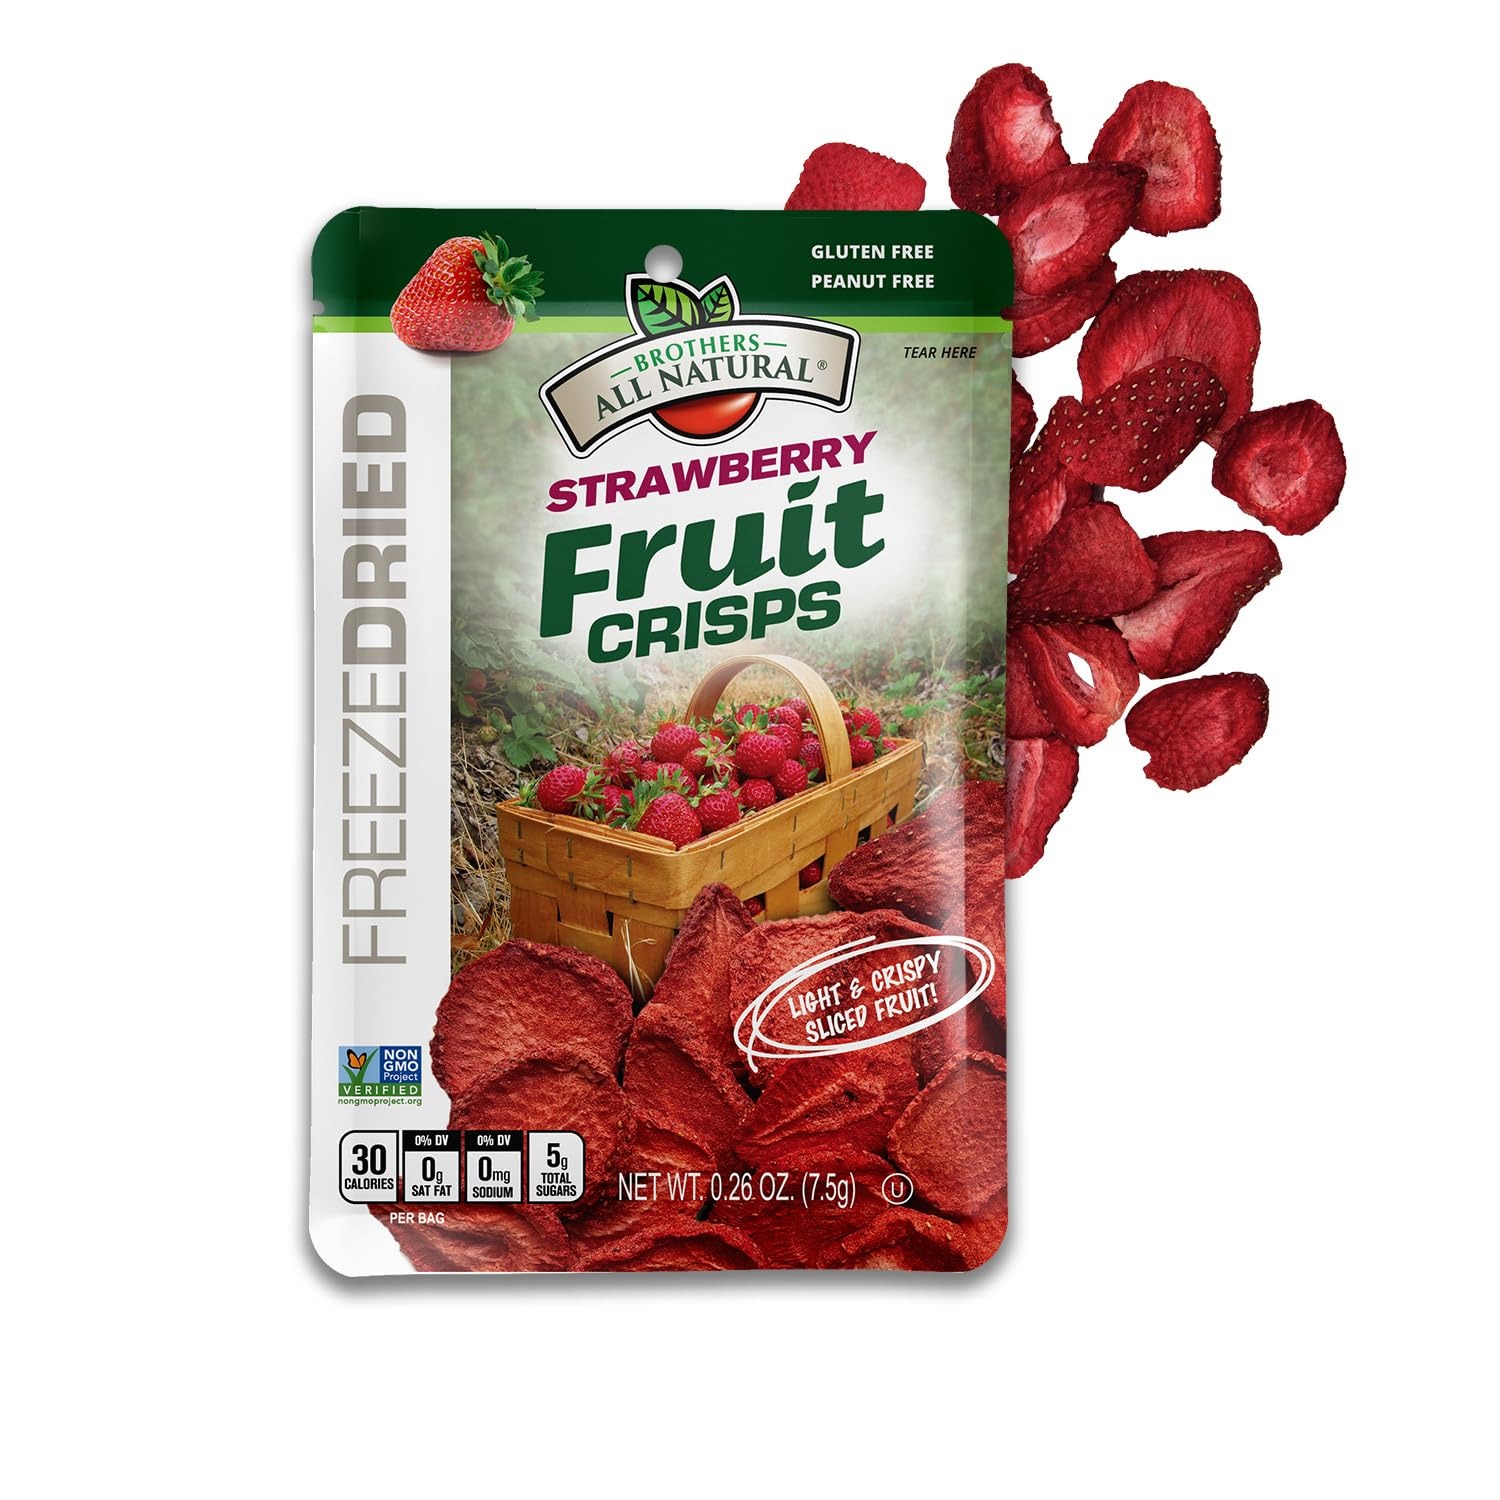
Item Name: Brothers-ALL-Natural Fruit Crisps, Strawberry, 0.26 Ounce (Pack of 24)
Bullet Point 1: Packaging May Vary
Bullet Point 2: 24 bags per case, 2 fruit servings per bag
Bullet Point 3: 100% Freeze Dried Strawberries
Bullet Point 4: Verified Non-GMO/Vegan/Kosher/Gluten Free/Peanut and Tree Nut-Free
Bullet Point 5: 100 percent Fruit, no additives, preservatives, or dyes
Value: 6.24
Unit: ounce

Price: 36.5